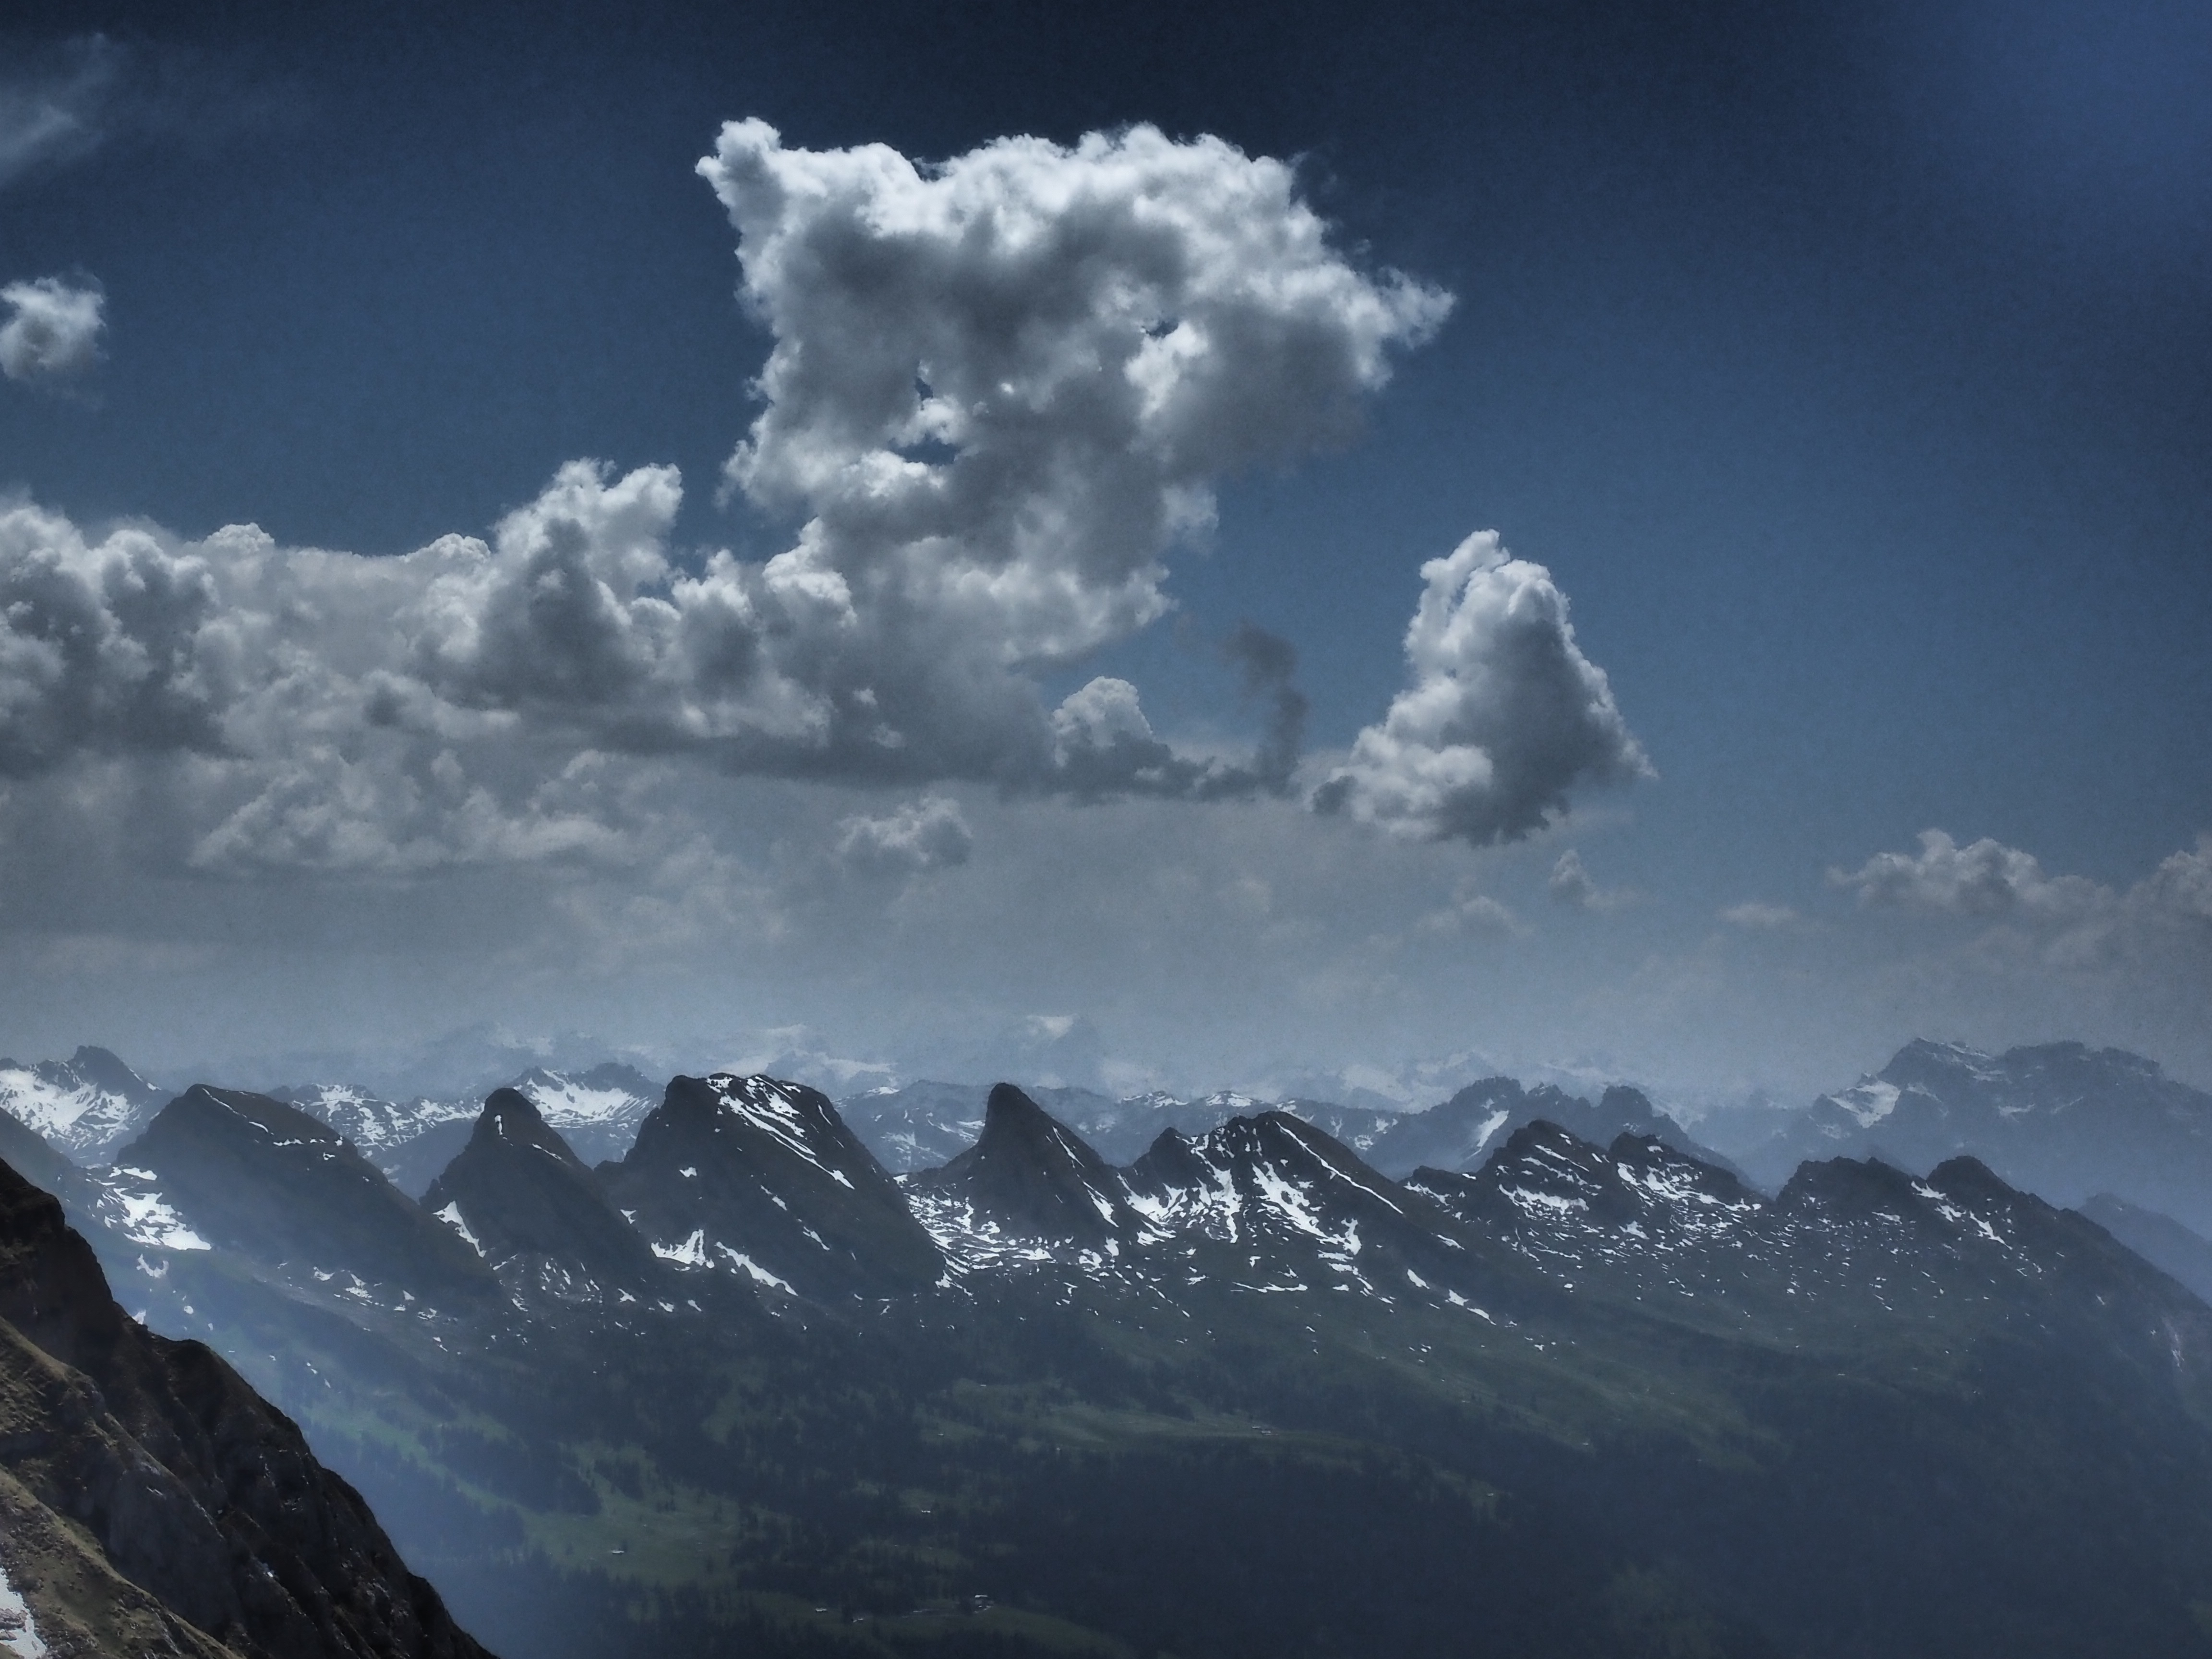
mountain, snow, cloud, sky, sunlight, atmosphere, mountain range, weather, cumulus, alpine, summit, mountains, alps, plateau, limestone, switzerland, st, gallen, landform, meteorological phenomenon, churfirsten, limestone mountains, atmospheric phenomenon, mountainous landforms, geological phenomenon, appenzell alps u, toggenburg, limestone surveys